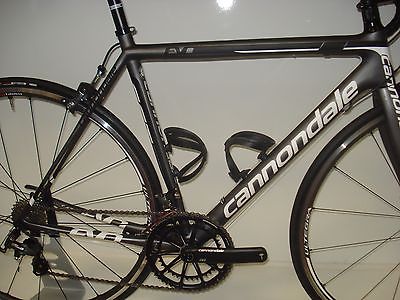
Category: bicycle